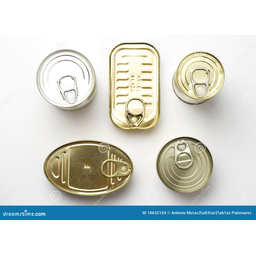
Label: metal